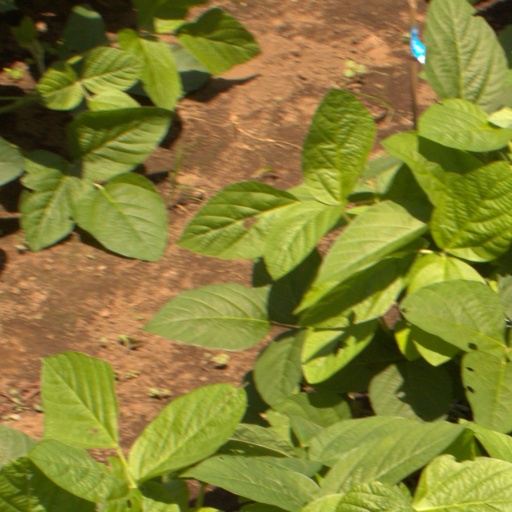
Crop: soybean